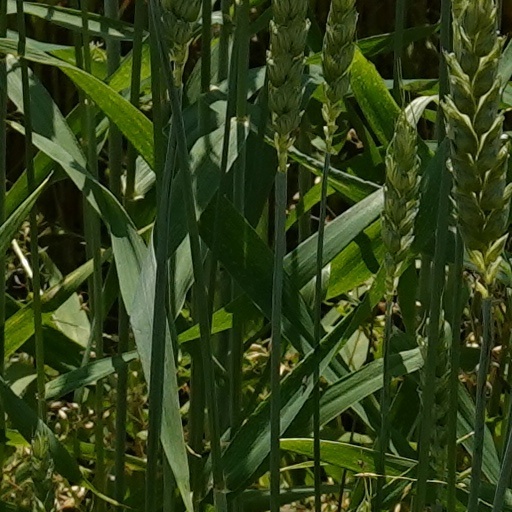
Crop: wheat